Stamullen

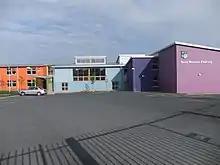
New St. Patrick's National School building, opened in 2008

St. Patrick's National School, originally opened in 1954, was extended in the 1980s to increase capacity to 6 classrooms. Numbers declined for some time, but with the building boom starting in the late 1990s numbers started to climb again. A number of pre-fabs were built in advance of the granting of planning approval for a new building which opened in 2008. As of 2019, the school had an enrollment of more than 660 pupils.